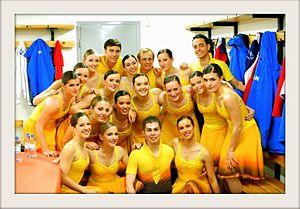
Les Atlantides Championnat du monde avril 2011 Helsinki Finlande
Les Atlantides est le nom de l'équipe de patinage synchronisé du club de Bordeaux Sports de Glace qui s'entraîne à la patinoire de Mériadeck à Bordeaux, en Gironde. L'équipe patine chez les seniors depuis la saison 2005/2006. L'équipe est entrainée par Florine Duchamps, ancienne patineuse et capitaine de l'équipe. Les Atlantides possèdent également trois autres équipes : en Séniors D2, Novices et Adultes.